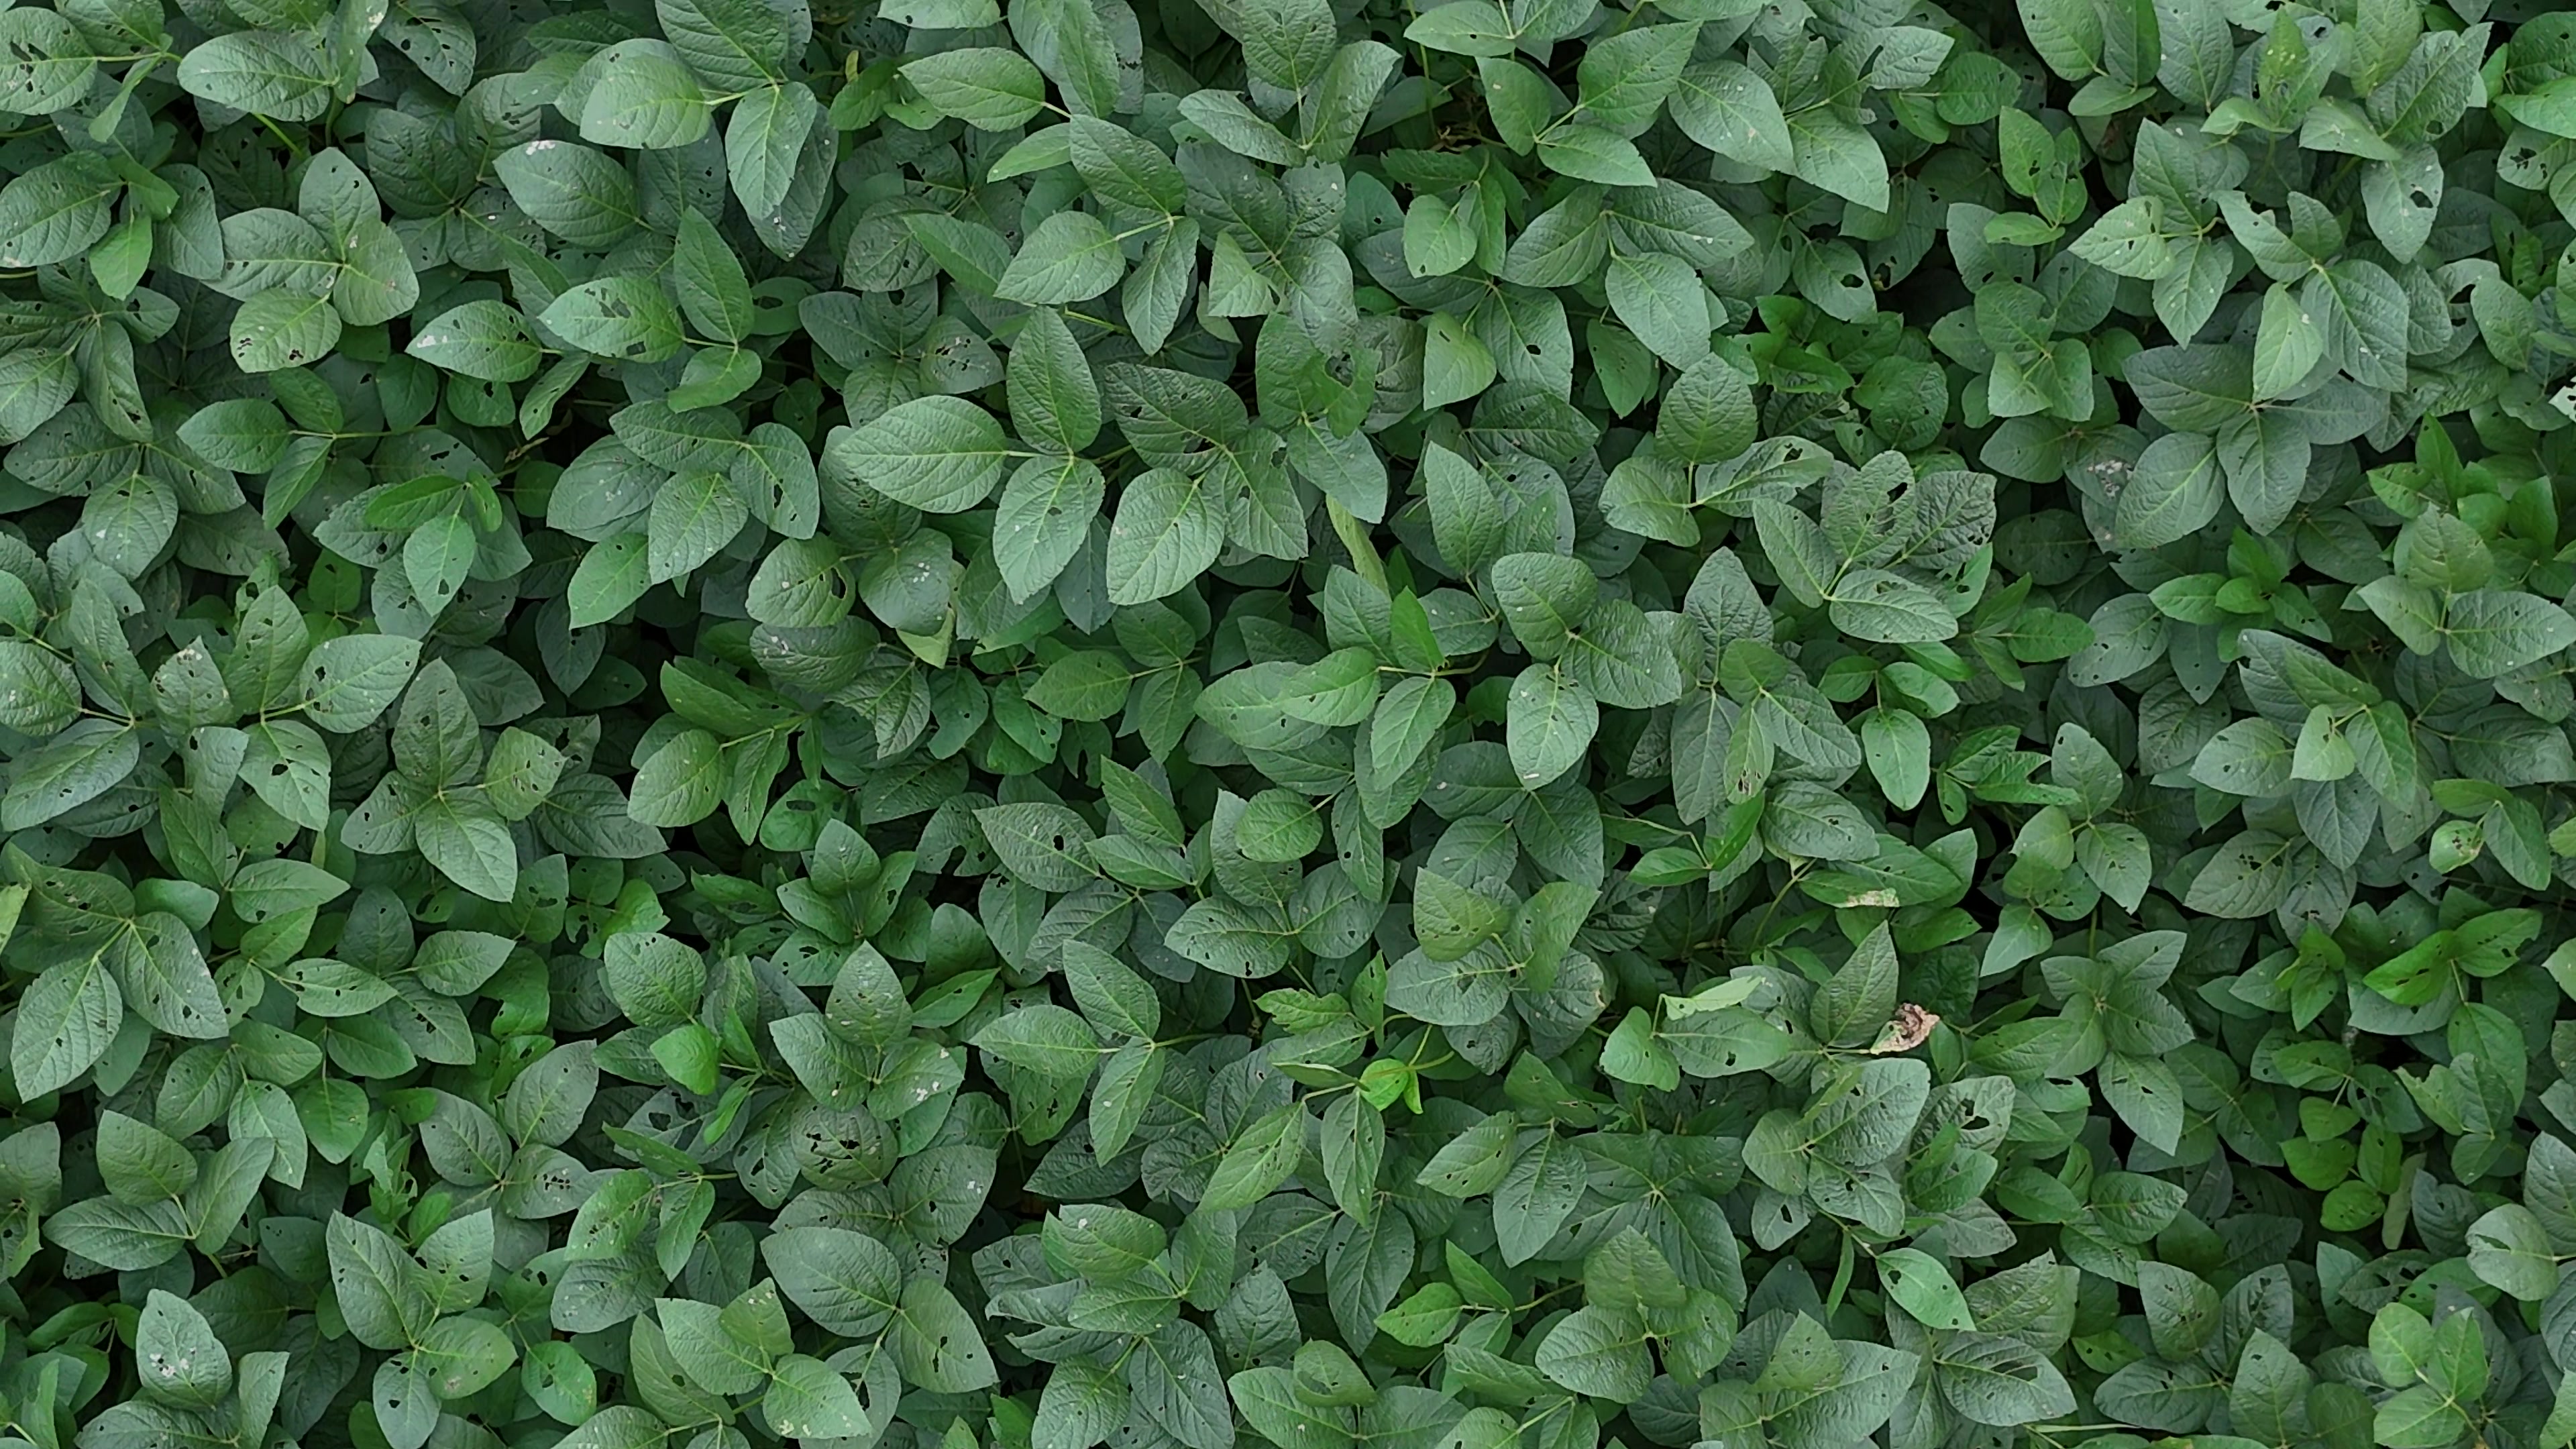
Label: Semilooper_Pest